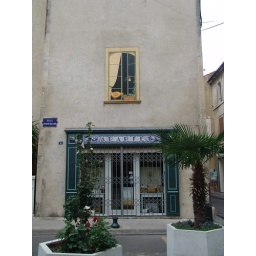
Painted chicken in window